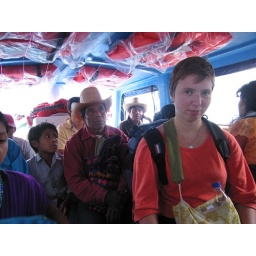
All together in the boat at the lake Atitlan